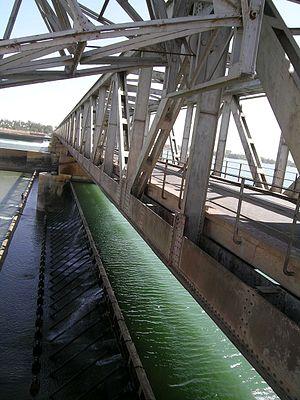
Barrage de Markala au Mali.
Le barrage hydraulique de Markala, est un pont-barrage de dérivation situé dans la ville de Markala, au Mali, elle-même située dans la région de Ségou. Le barrage est également connu sous le nom de barrage de Sansanding, du nom du village de Sansanding à quelques kilomètres sur la rive gauche et où sa construction avait été préalablement envisagée.
La région de Ségou est la quatrième région administrative du Mali. Son chef-lieu est la ville de Ségou.